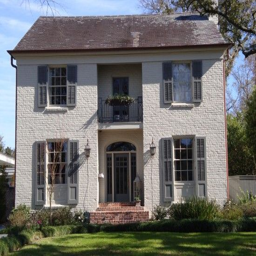
painted brick - a taste of architecture